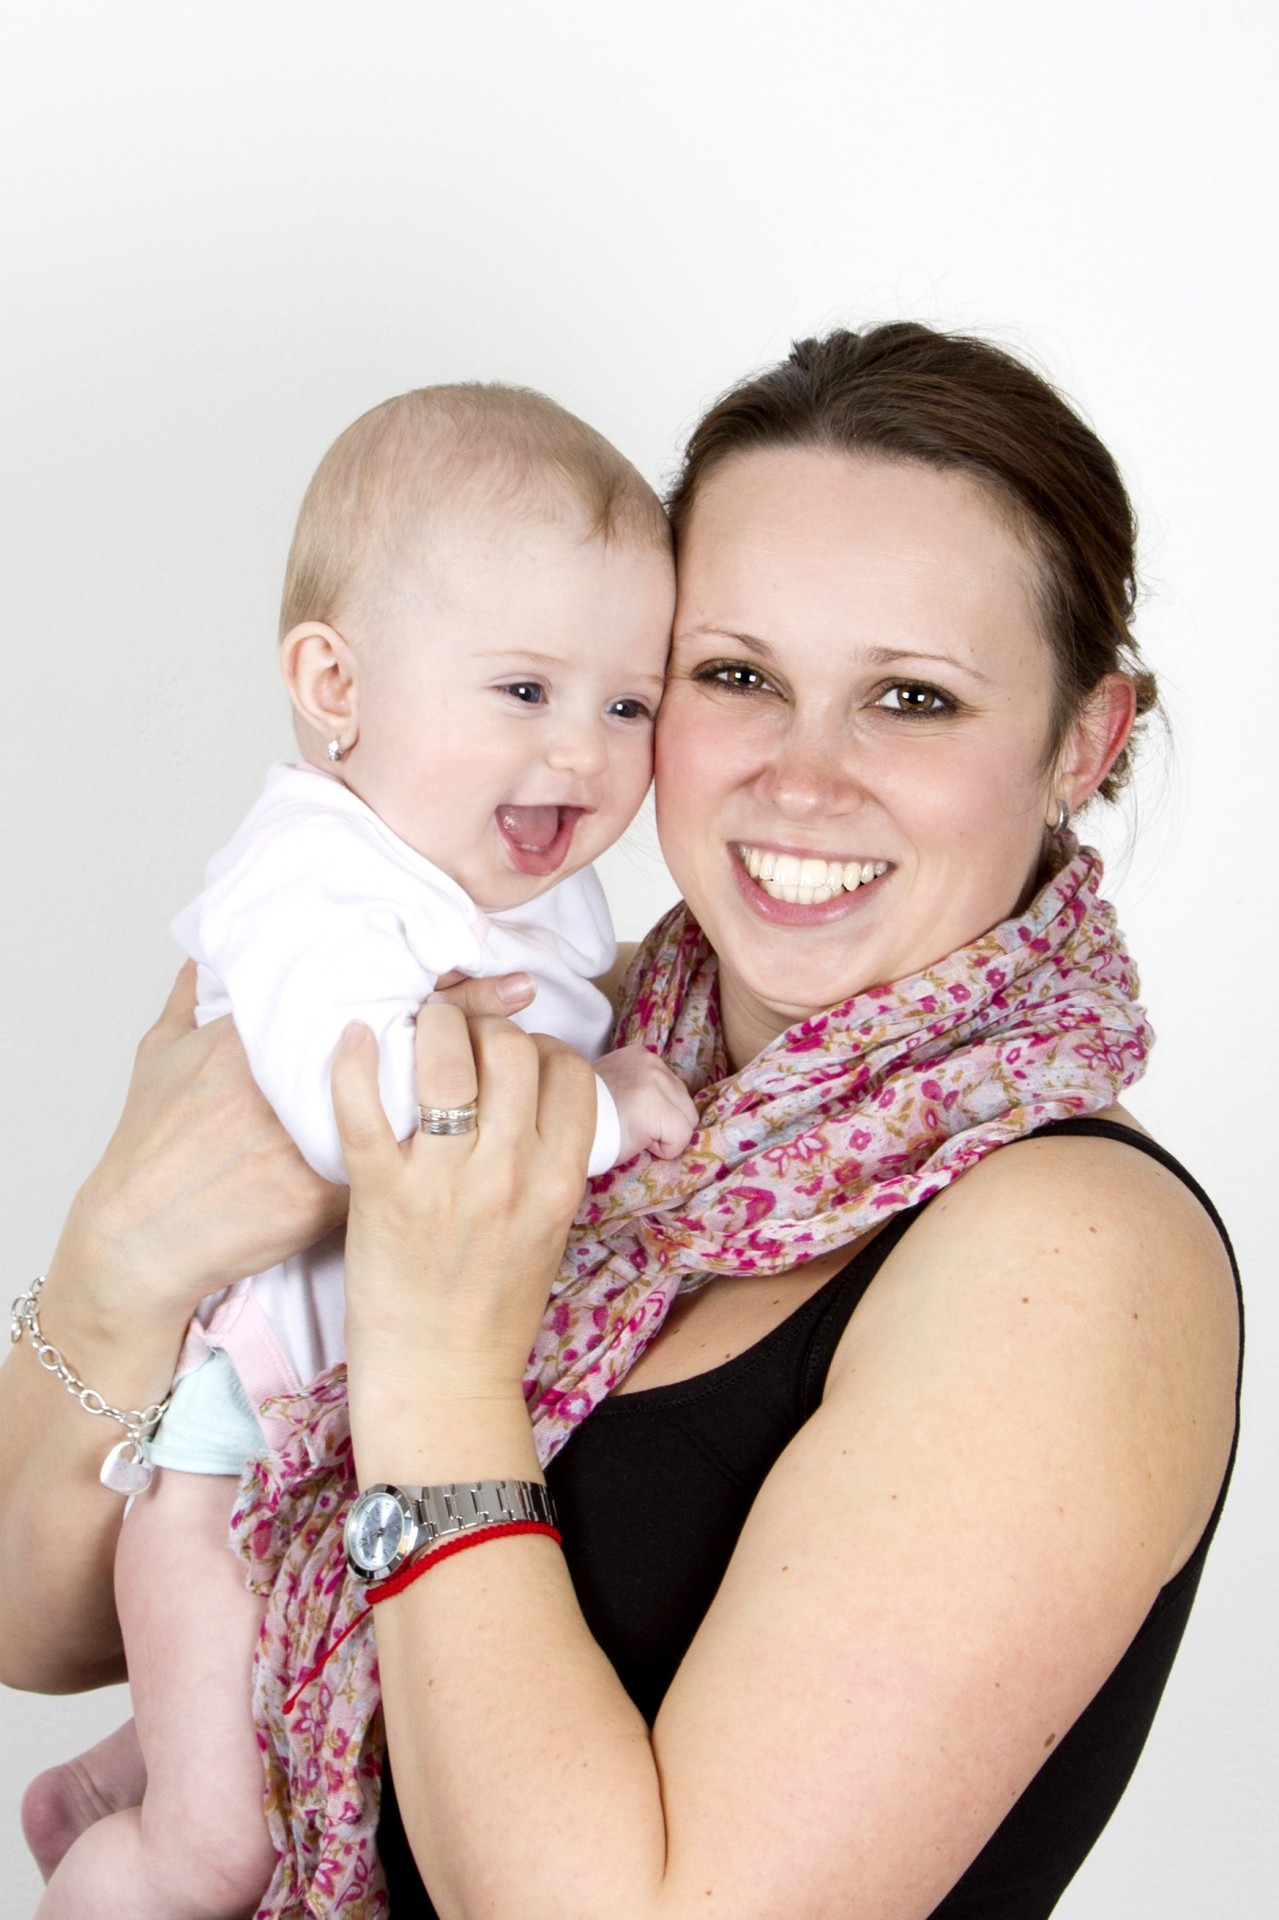
person, people, woman, photography, kid, portrait, father, child, baby, smile, family, mother, happy, infant, toddler, mum, mummy, daddy, sister, brother, interaction, photo shoot, portrait photography